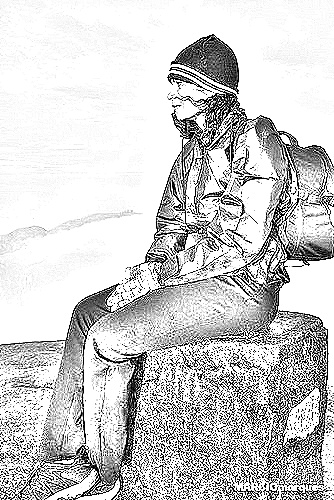
Portrait style: Sketch Portrait